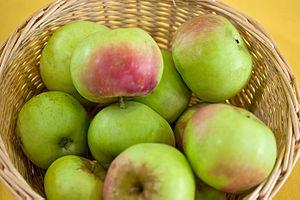
Reinette de Champagne est un très ancien cultivar de pommier domestique. C'est une pomme de conservation.